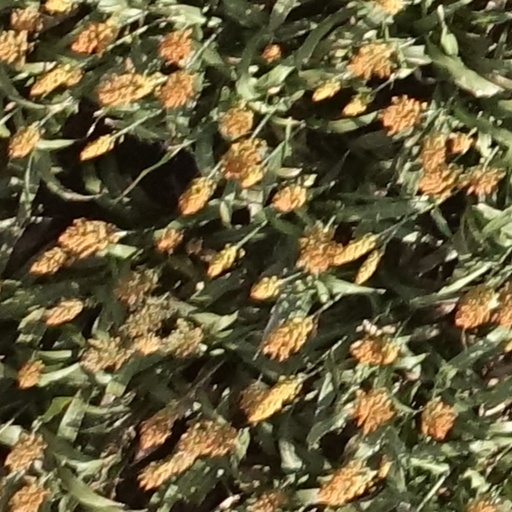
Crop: sorghum